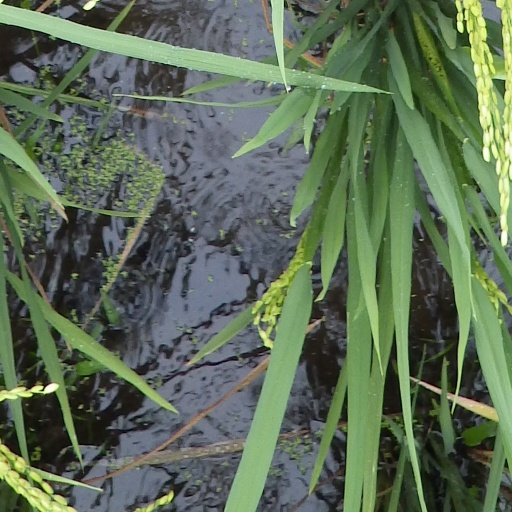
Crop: rice